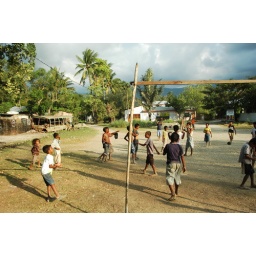
group of asian children playing soccer in the street under dark grey clouds